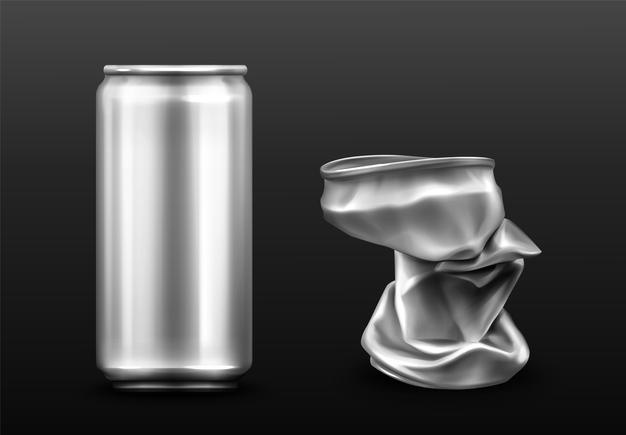
Label: metal